Lisa Sheridan

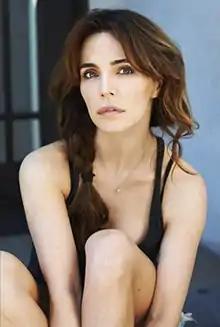

Lisa Sheridan (December 5, 1974 – February 25, 2019) was an American actress. Known mainly for her work on television, Sheridan was a regular cast member in cult favorites series such as "FreakyLinks" and "Invasion".